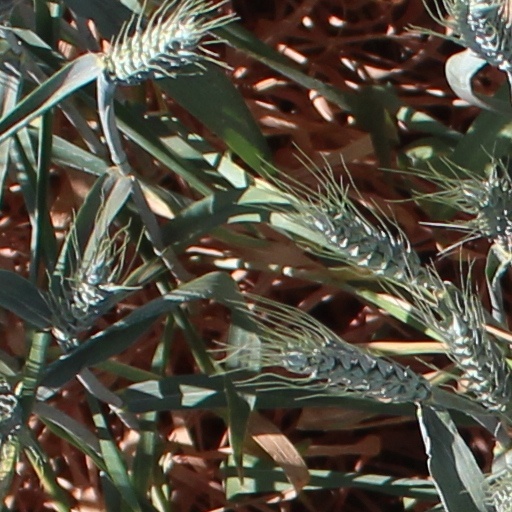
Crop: wheat